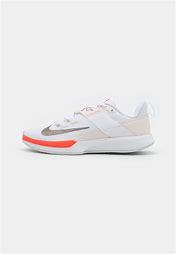
Brand: Nike
Model: Court Vapor Lite